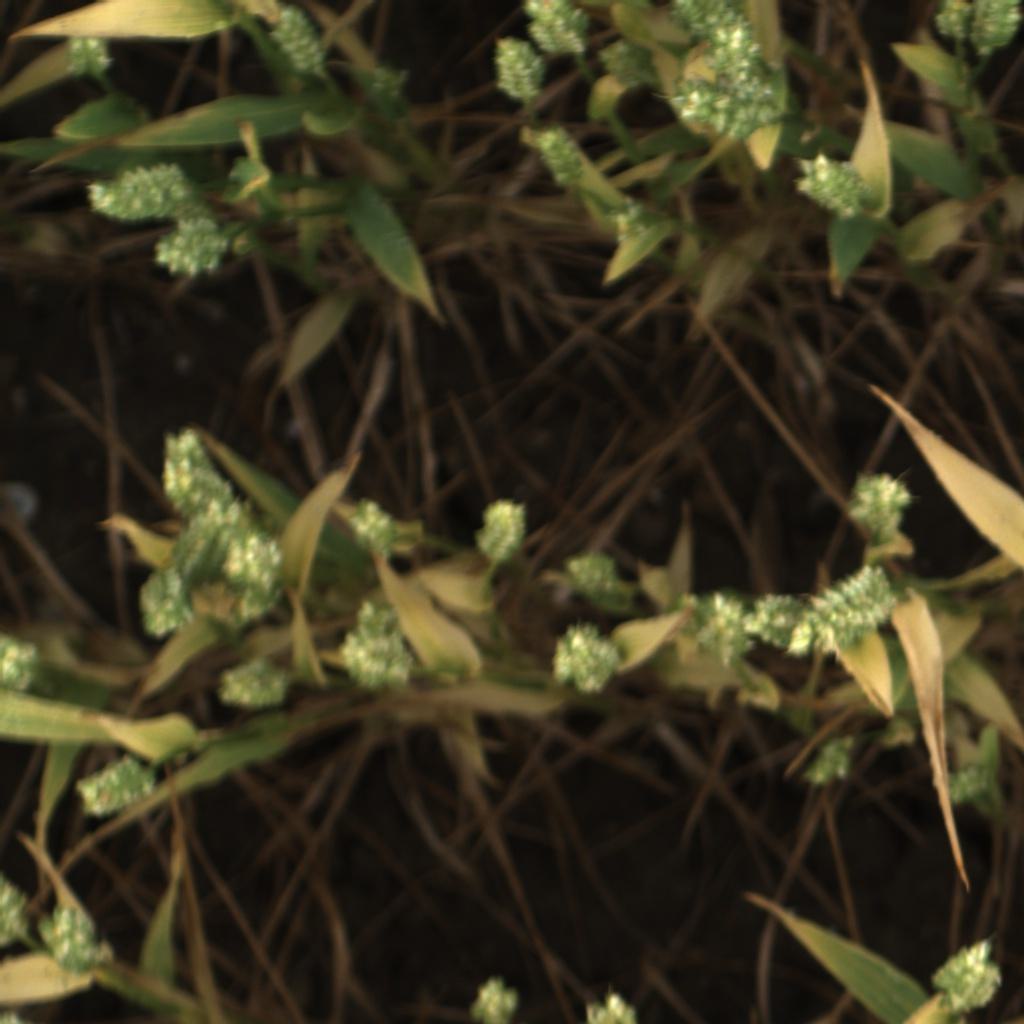
Country: UK
Location: Rothamsted
Wheat development stage: Filling - Ripening